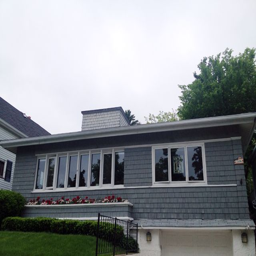
a look inside the newly attributed house